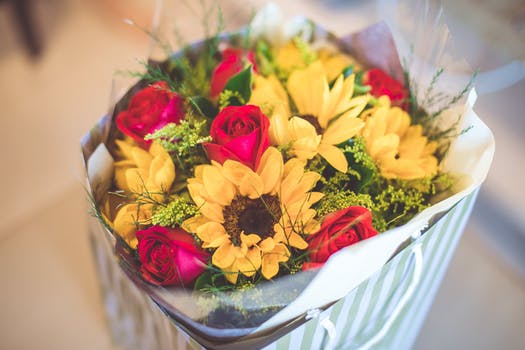
Label: No Watermark